Great Jones Street

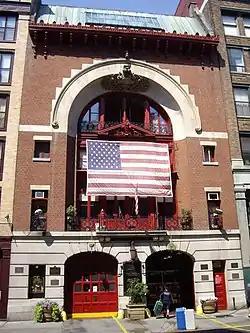
The Beaux Arts firehouse at 44 Great Jones Street houses Engine Company #33 and dates from 1898–1899. It was designed by Ernest Flagg and has been a New York City Landmark since 1968. (photo taken July 14, 2007)

Great Jones Street is a street in New York City's NoHo district in Manhattan, essentially another name for 3rd Street between Broadway and the Bowery.